Edmonton Pedway

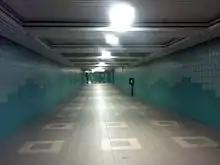
The pedestrian tunnel from Government Centre station to the Alberta Legislature Building.

Throughout the city, there are some independent connections between buildings that are not linked to the wider system, as well as shorter tunnels leading from the surface directly to transit. Notable examples include connections to the Alberta Legislature Buildings that leads to Government Centre station and the Government Centre Transit Centre, and networks connecting buildings at the University of Alberta, MacEwan University, Northern Alberta Institute of Technology, Concordia University of Edmonton, and Edmonton International Airport. MacEwan University and Northern Alberta Institute of Technology are entirely traversable indoors through extensive pedways and building interconnectivity.